Bianca Sierra

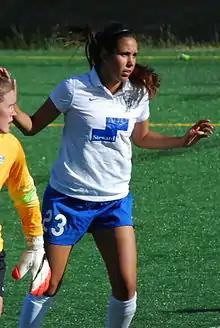
Sierra with Boston Breakers in 2014

Bianca Elissa Sierra García (born 25 June 1992) is a former professional footballer who last played as a centre-back for Liga MX Femenil club UANL. Born in the United States, she represented Mexico at international level.